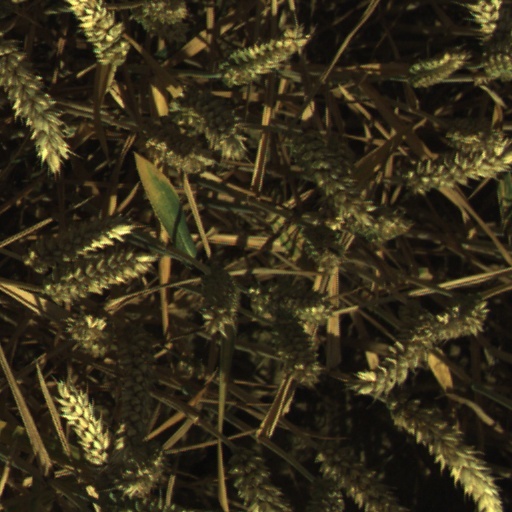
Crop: wheat